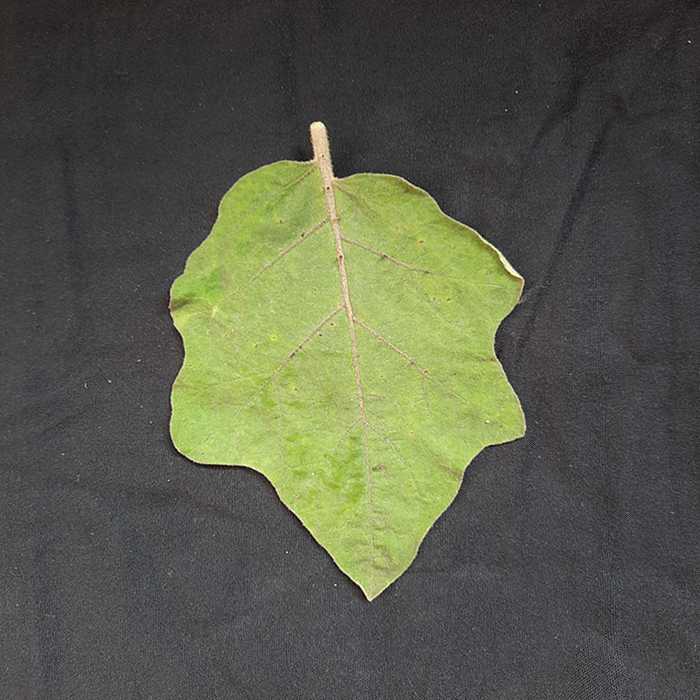
Plant: Eggplant
Label: Eggplant fresh leaf